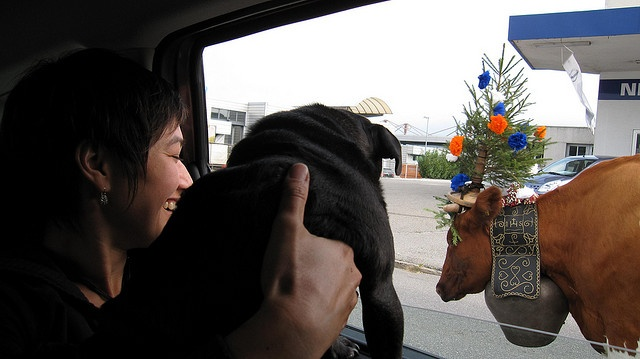
A woman is holding a dog to view a cow through a window.
A woman and a dog are looking out a window at a cow and flowers.
there is a woman holding a small dog out of a car window
A cow is on the side of a road as a woman in a car holds up her black dog to the window.
A woman and a dog looking at a cow through a window.